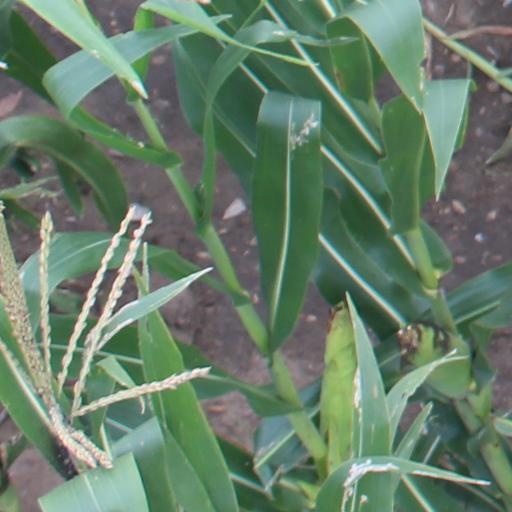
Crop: maize; corn